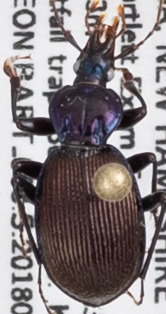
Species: Sphaeroderus canadensis canadensis
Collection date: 2018-05-30
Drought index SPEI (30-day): -1.45
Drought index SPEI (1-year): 0.71
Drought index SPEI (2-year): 0.32